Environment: real
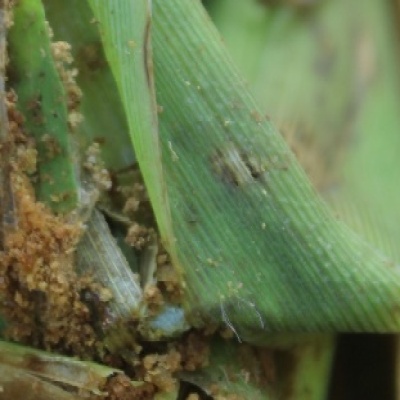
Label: fall_armyworm